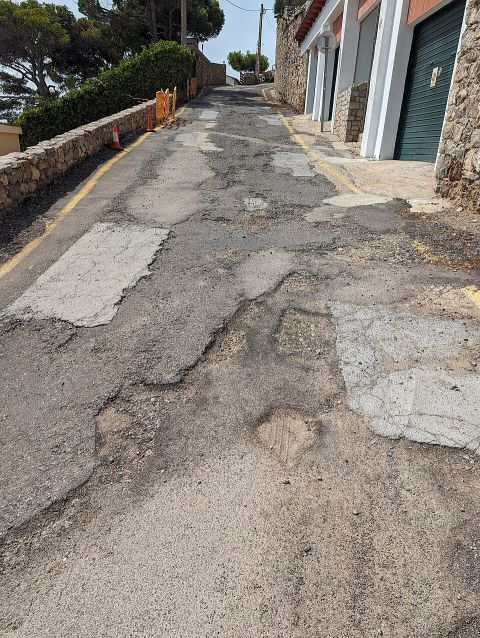
Road surface condition: dry